Switzerland Yearly Meeting

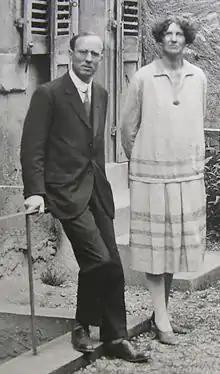
Bertram and Irene Pickard in the backyard of Geneva Quaker Centre, 1927

Friends were sent in Geneva especially to help and be present during the first years of the League of Nations. The most prominent being Bertram and Irene Pickard. This office officially started in 1923, named "International Quaker Center". Since 1977 the "Quaker United Nations Office".